19th century in science

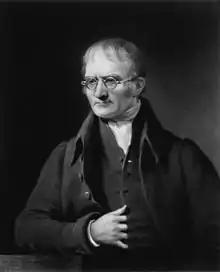
John Dalton was an English chemist, physicist and meteorologist. He is best known for introducing the atomic theory into chemistry.

In 19th century, John Dalton proposed the idea of atoms as small indivisible particles which together can form compounds. Although the concept of the atom dates back to the ideas of Democritus, John Dalton formulated the first modern description of it as the fundamental building block of chemical structures. Dalton developed the law of multiple proportions (first presented in 1803) by studying and expanding upon the works of Antoine Lavoisier and Joseph Proust.